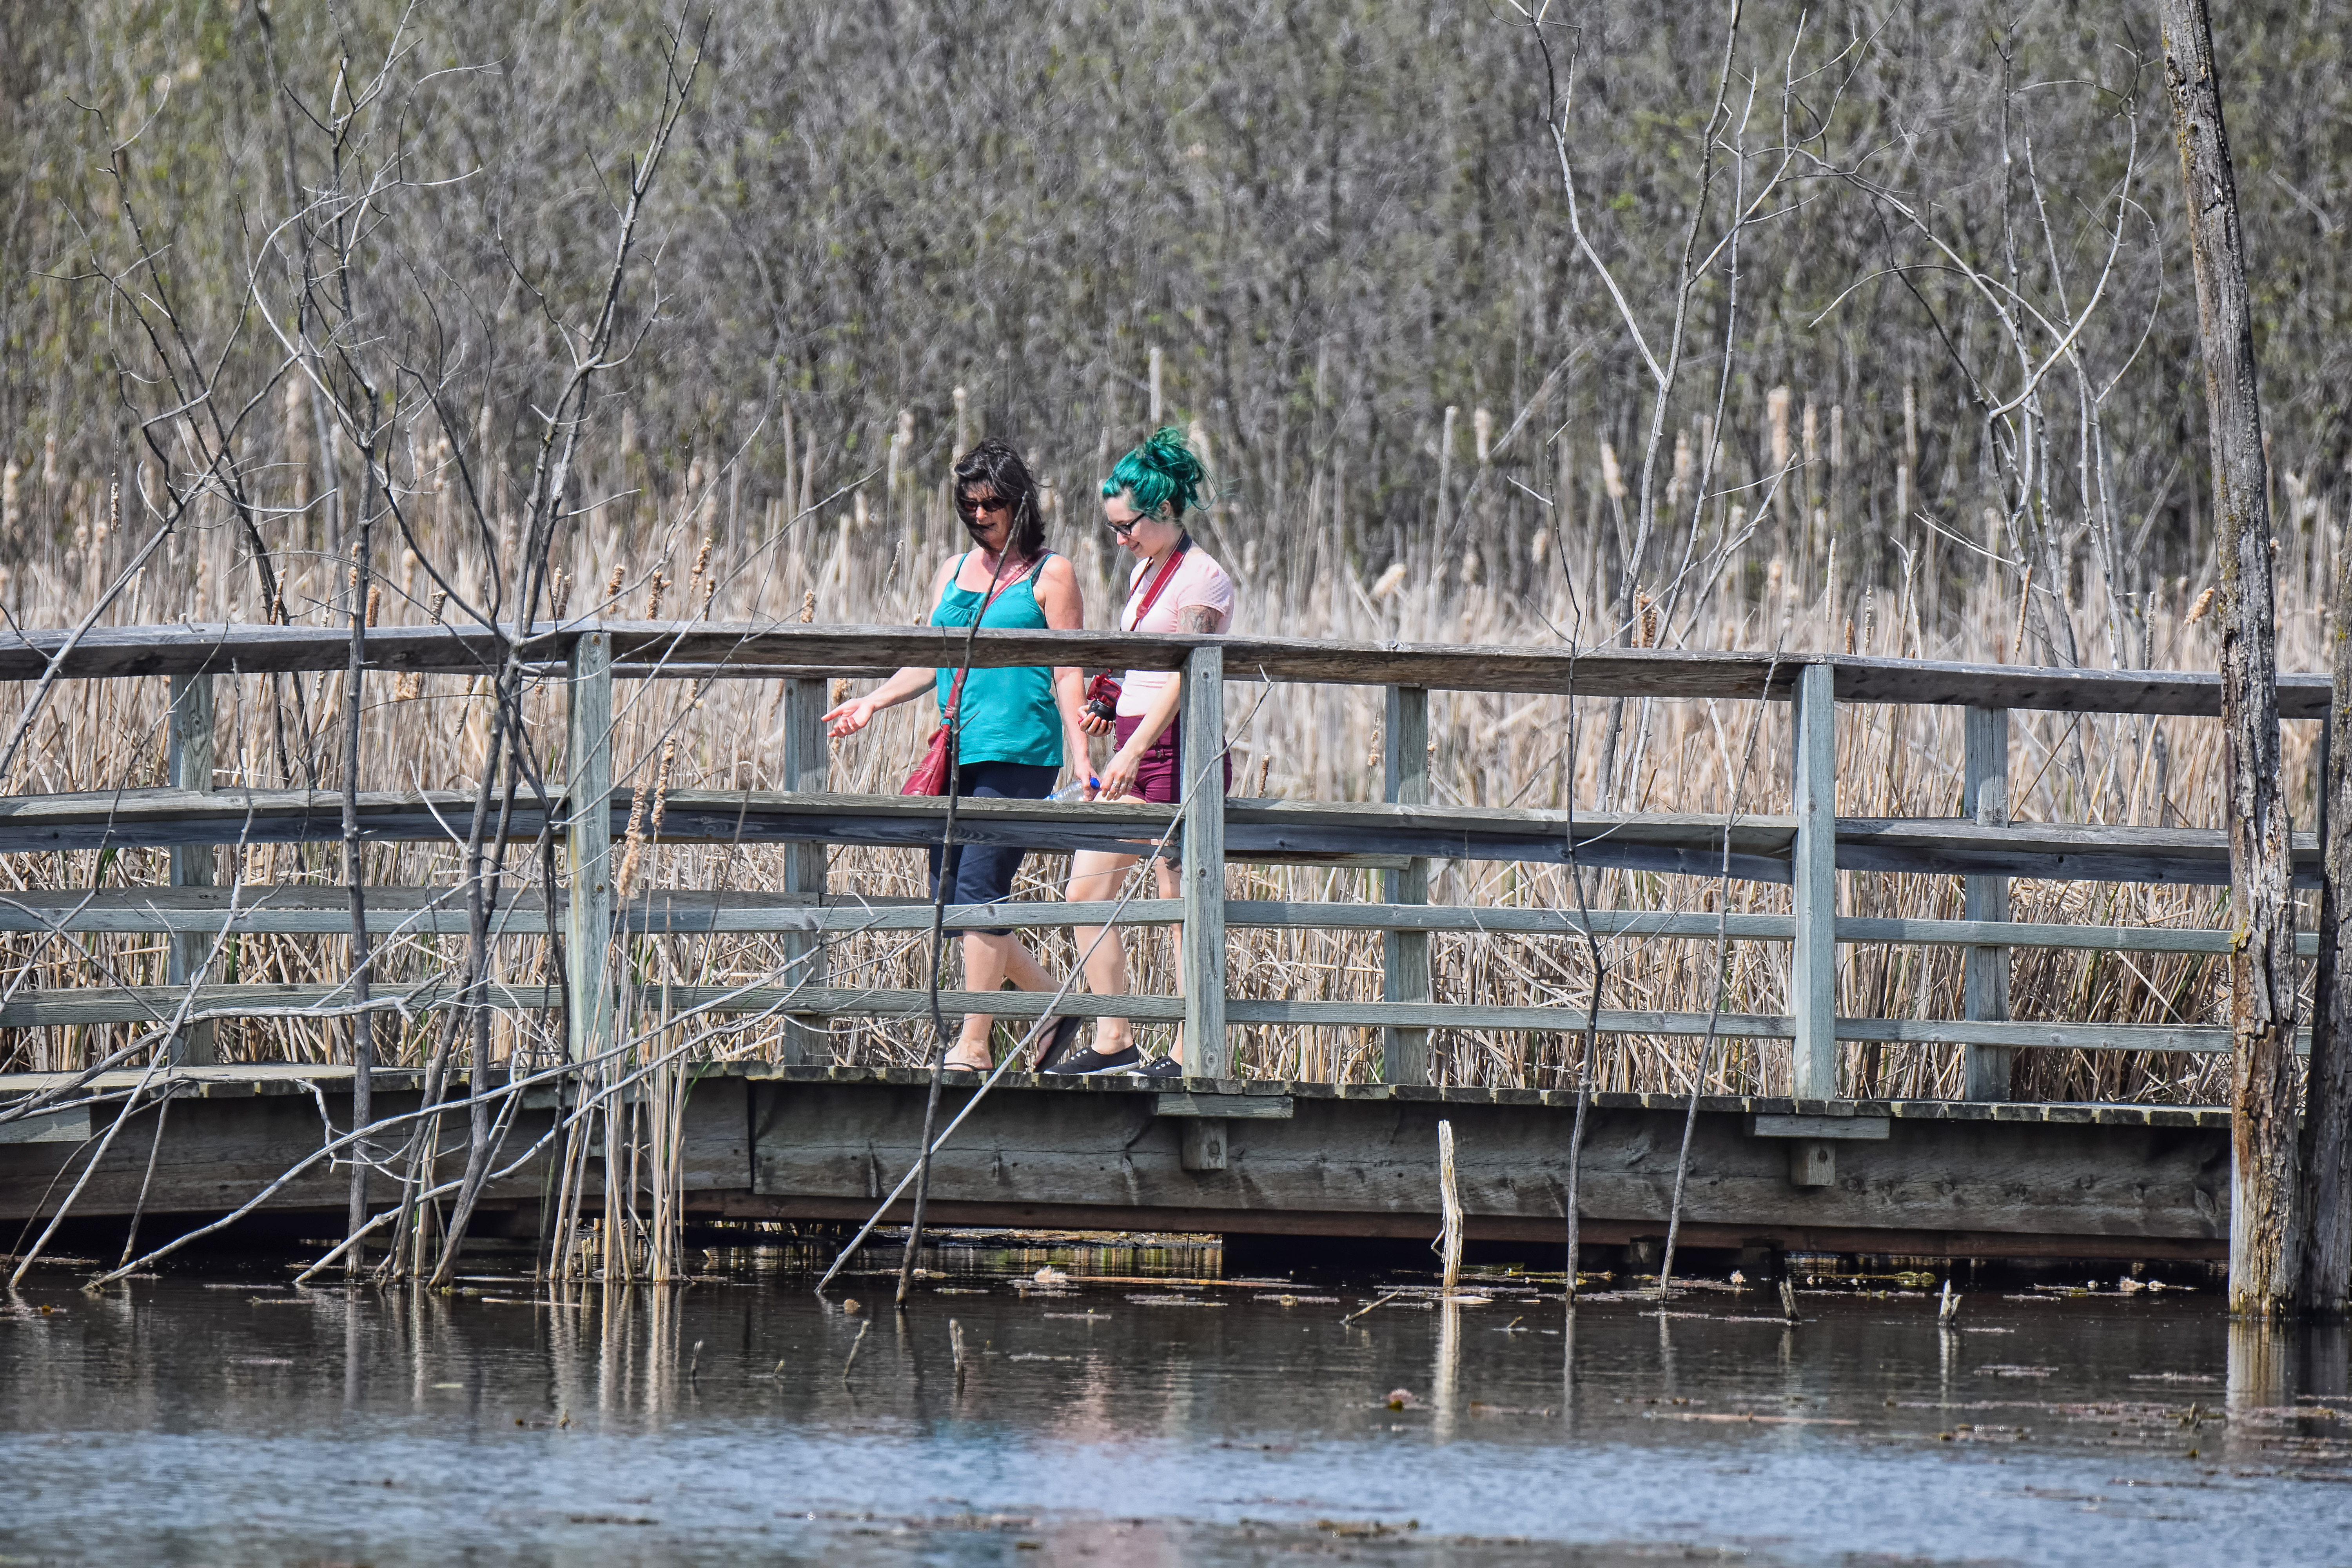
water, person, bridge, river, reflection, vehicle, waterway, canada, wetland, quebec, personne, sherbrooke